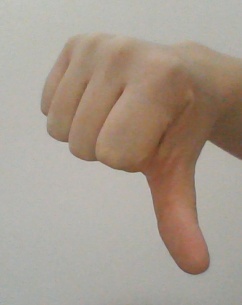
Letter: waw